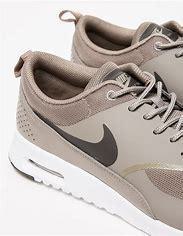
Brand: Nike
Model: Air Max Thea